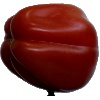
Label: Tomato Heart 1